Bahía Blanca

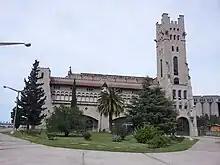
Ferrowhite Museum

Initial and basic education depend on the province of Buenos Aires although there is a locally elected Municipal Educational Counselor holding some degree of influence and supervision on both. The system was transformed about ten years ago through the Secretary of Education. What used to be a system with primary (mandatory) and secondary (non-mandatory) education before continuing university studies (the 'French model') became Basic General Education (mandatory) and Polimodal Education (the 'Spanish-Catalan model') although nowadays it is being reviewed and likely to be modified again. Free education is granted by the state although there are semi-private and private schools.